Paris in the 18th century

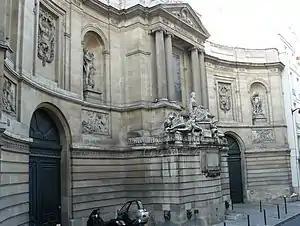
The Fontaine des Quatre-Saisons (1774) was monumental, but originally had only two small water spouts for filling containers

While he rarely came into Paris, he did make important additions to the city's landmarks. His first major building was the "École Militaire", a new military school, on the Left Bank. Work began in 1753 and was completed in 1760, when the King first visited it. A chapel for the school was begun in 1768, and finished in 1773.